Lavendelstræde

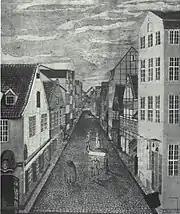
Lavendelstræde

The street received its name in 1609. It from the area close to the city's central square Gammeltorv to the Gyldenløve Bastion of the West Rampart which followed present-day Vester Voldgade. The name of the street probably refers to the lavender that grew in a small group of herb gardens located next to the rampart.